Gun City

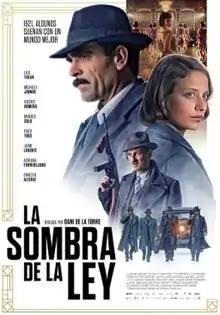

Gun City is a 2018 Spanish-French action thriller film directed by Dani de la Torre and written by Patxi Amezcua. Set in 1921 Barcelona, the plot displays anarchist struggle and police brutality as a backdrop. The cast features Luis Tosar, Michelle Jenner, Vicente Romero, Manolo Solo, Paco Tous, Jaime Lorente, Adriana Torrebejano and Ernesto Alterio.